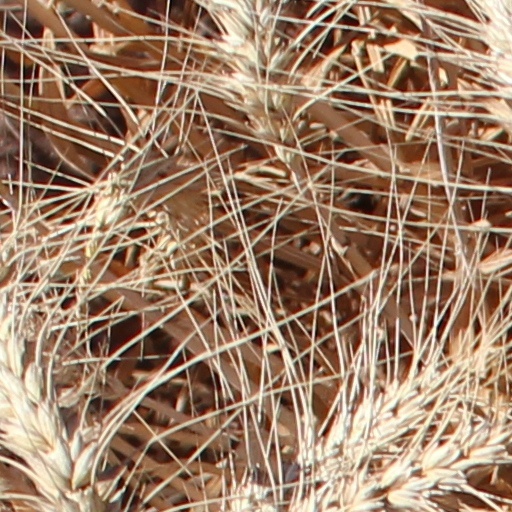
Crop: wheat